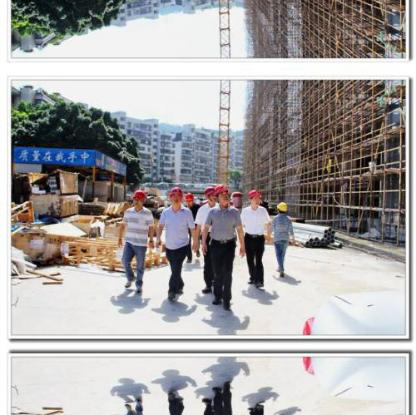
Objects in the image:
label: helmet
label: helmet
label: helmet
label: helmet
label: helmet
label: helmet
label: helmet